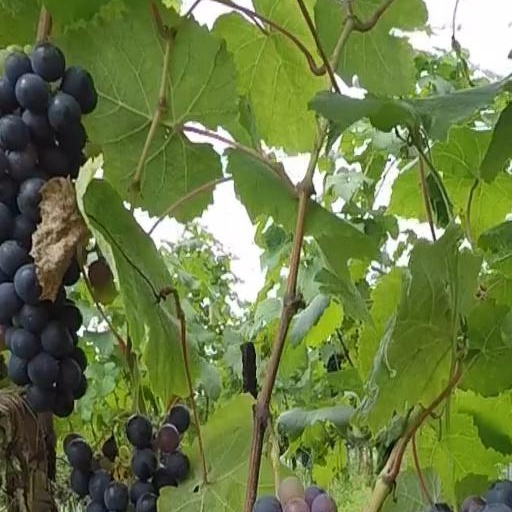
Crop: grape